Parish transfers of abusive Catholic priests

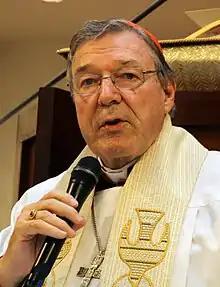
Cardinal George Pell in 2012

Cardinal George Pell sat on a committee that approved moving Australia's most notorious sexually abusive priest Gerald Ridsdale from parish to parish dozens of times, including Mildura, Swan Hill, Warrnambool, Apollo Bay, Ballarat and Mortlake, "allowing the priest to abuse countless more children while keeping the scandal under wraps".